Iwo Jima

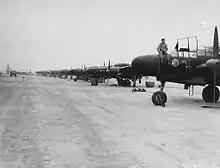
P-61 Black Widows line Central Field, 1945

The photograph was extremely popular, and won the Pulitzer Prize for Photography that same year. It is regarded as one of the most significant and recognizable images of the war.